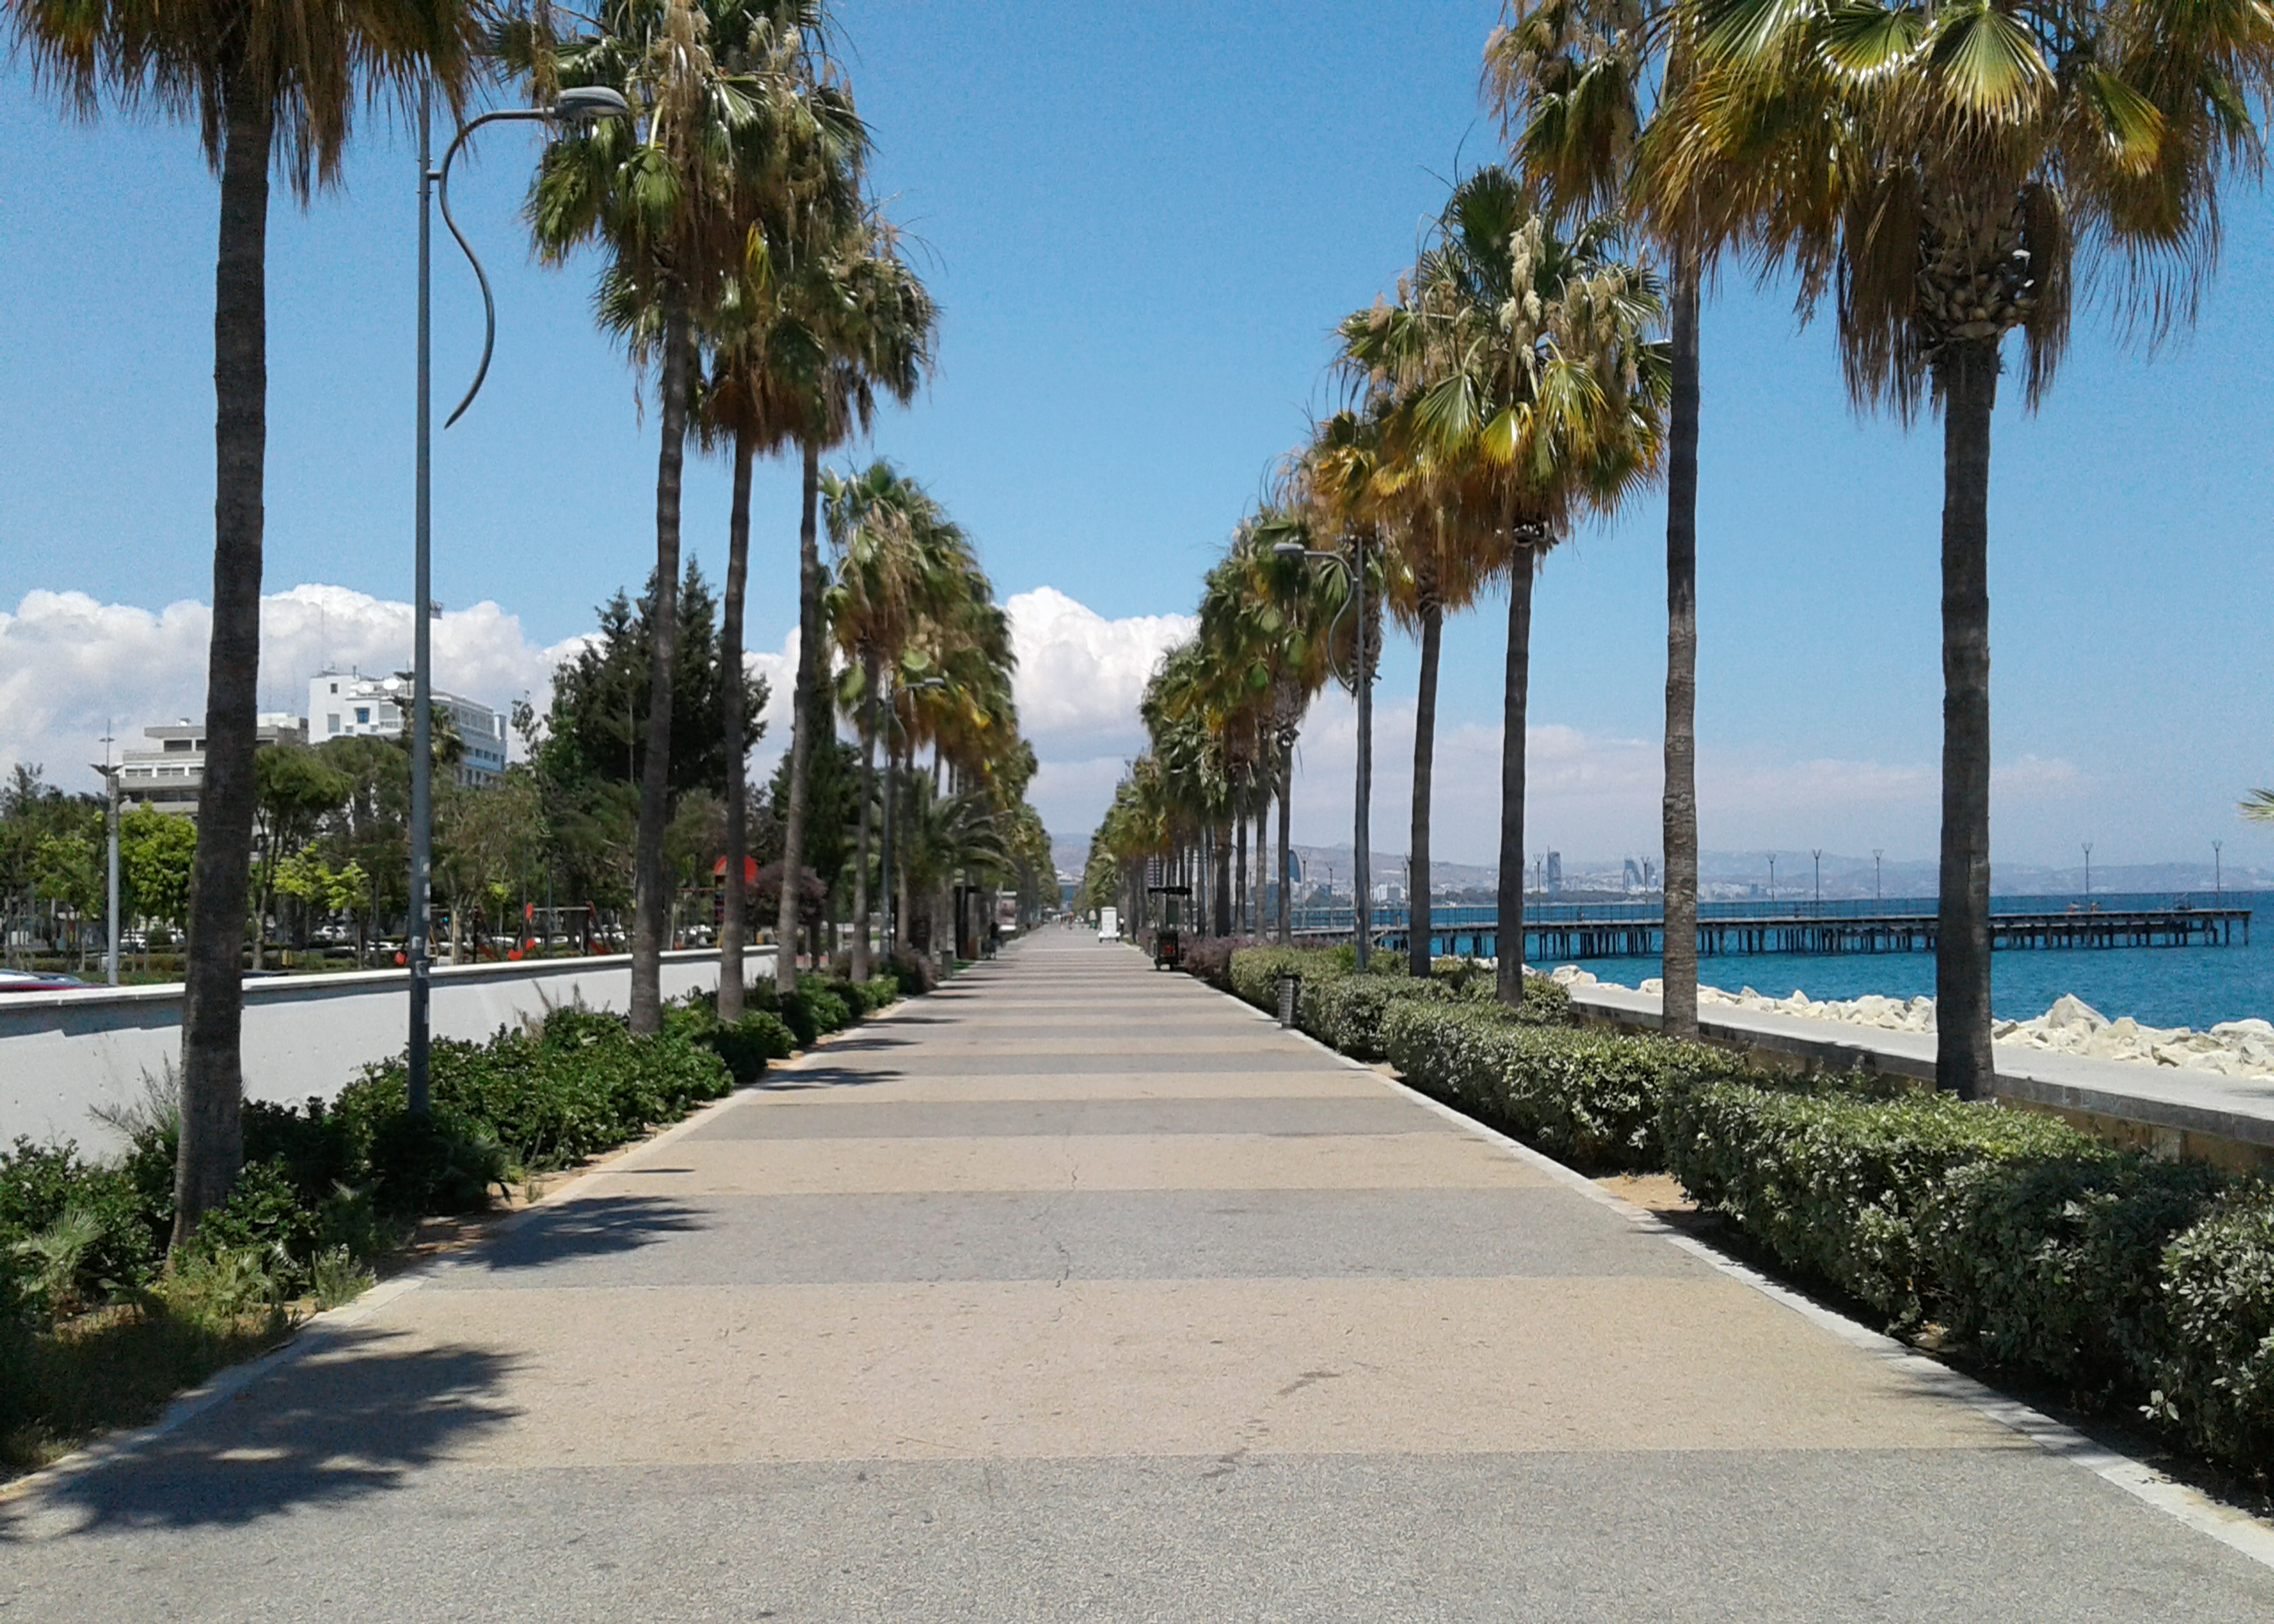
sky, sea, palm trees, garden, clouds, green, within walking, cloud, plant, water, tree, road surface, vegetation, arecales, body of water, shade, woody plant, sidewalk, beach, road, city, landscape, street light, palm tree, shore, attalea speciosa, walkway, asphalt, leisure, boardwalk, tropics, coast, horizon, caribbean, ocean, street, tourism, Desert Palm, bay, vacation, path, pedestrian, landscaping, elaeis